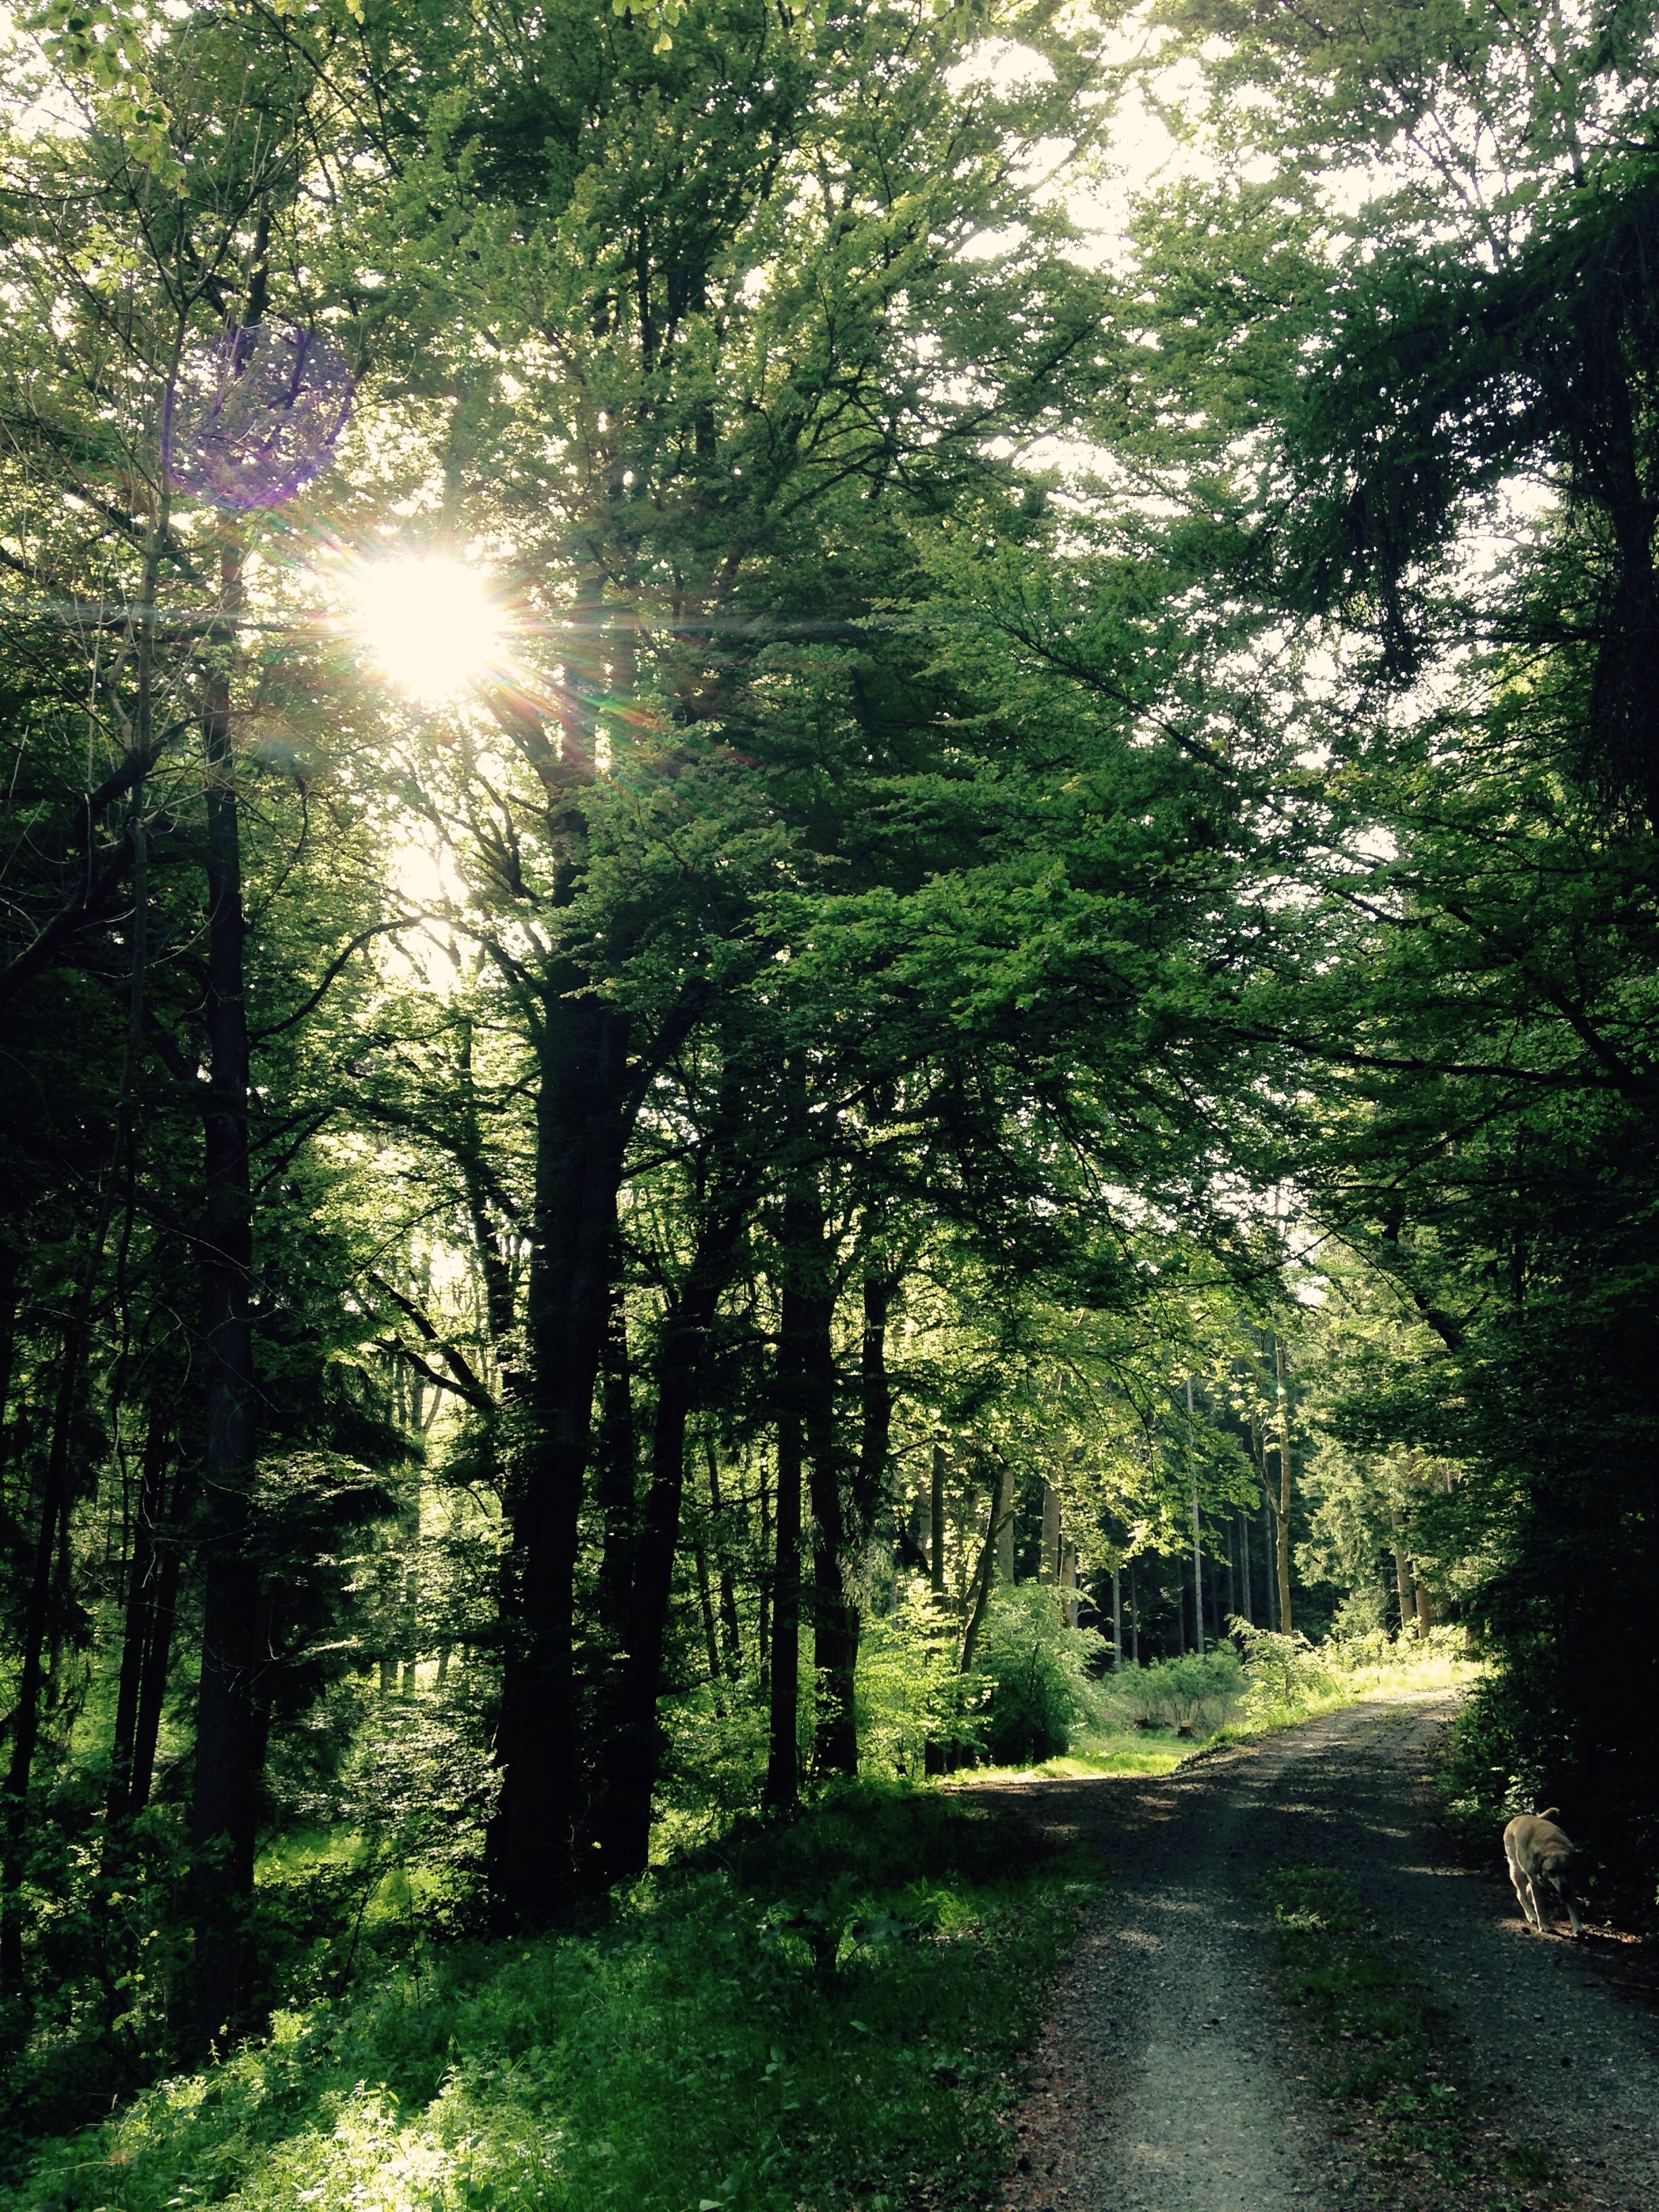
landscape, tree, nature, forest, wilderness, plant, trail, sunlight, morning, leaf, flower, atmosphere, green, jungle, autumn, park, trees, rainforest, deciduous, woodland, habitat, mood, away, sunbeam, rural area, natural environment, atmospheric phenomenon, woody plant